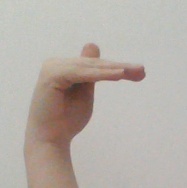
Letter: khaa